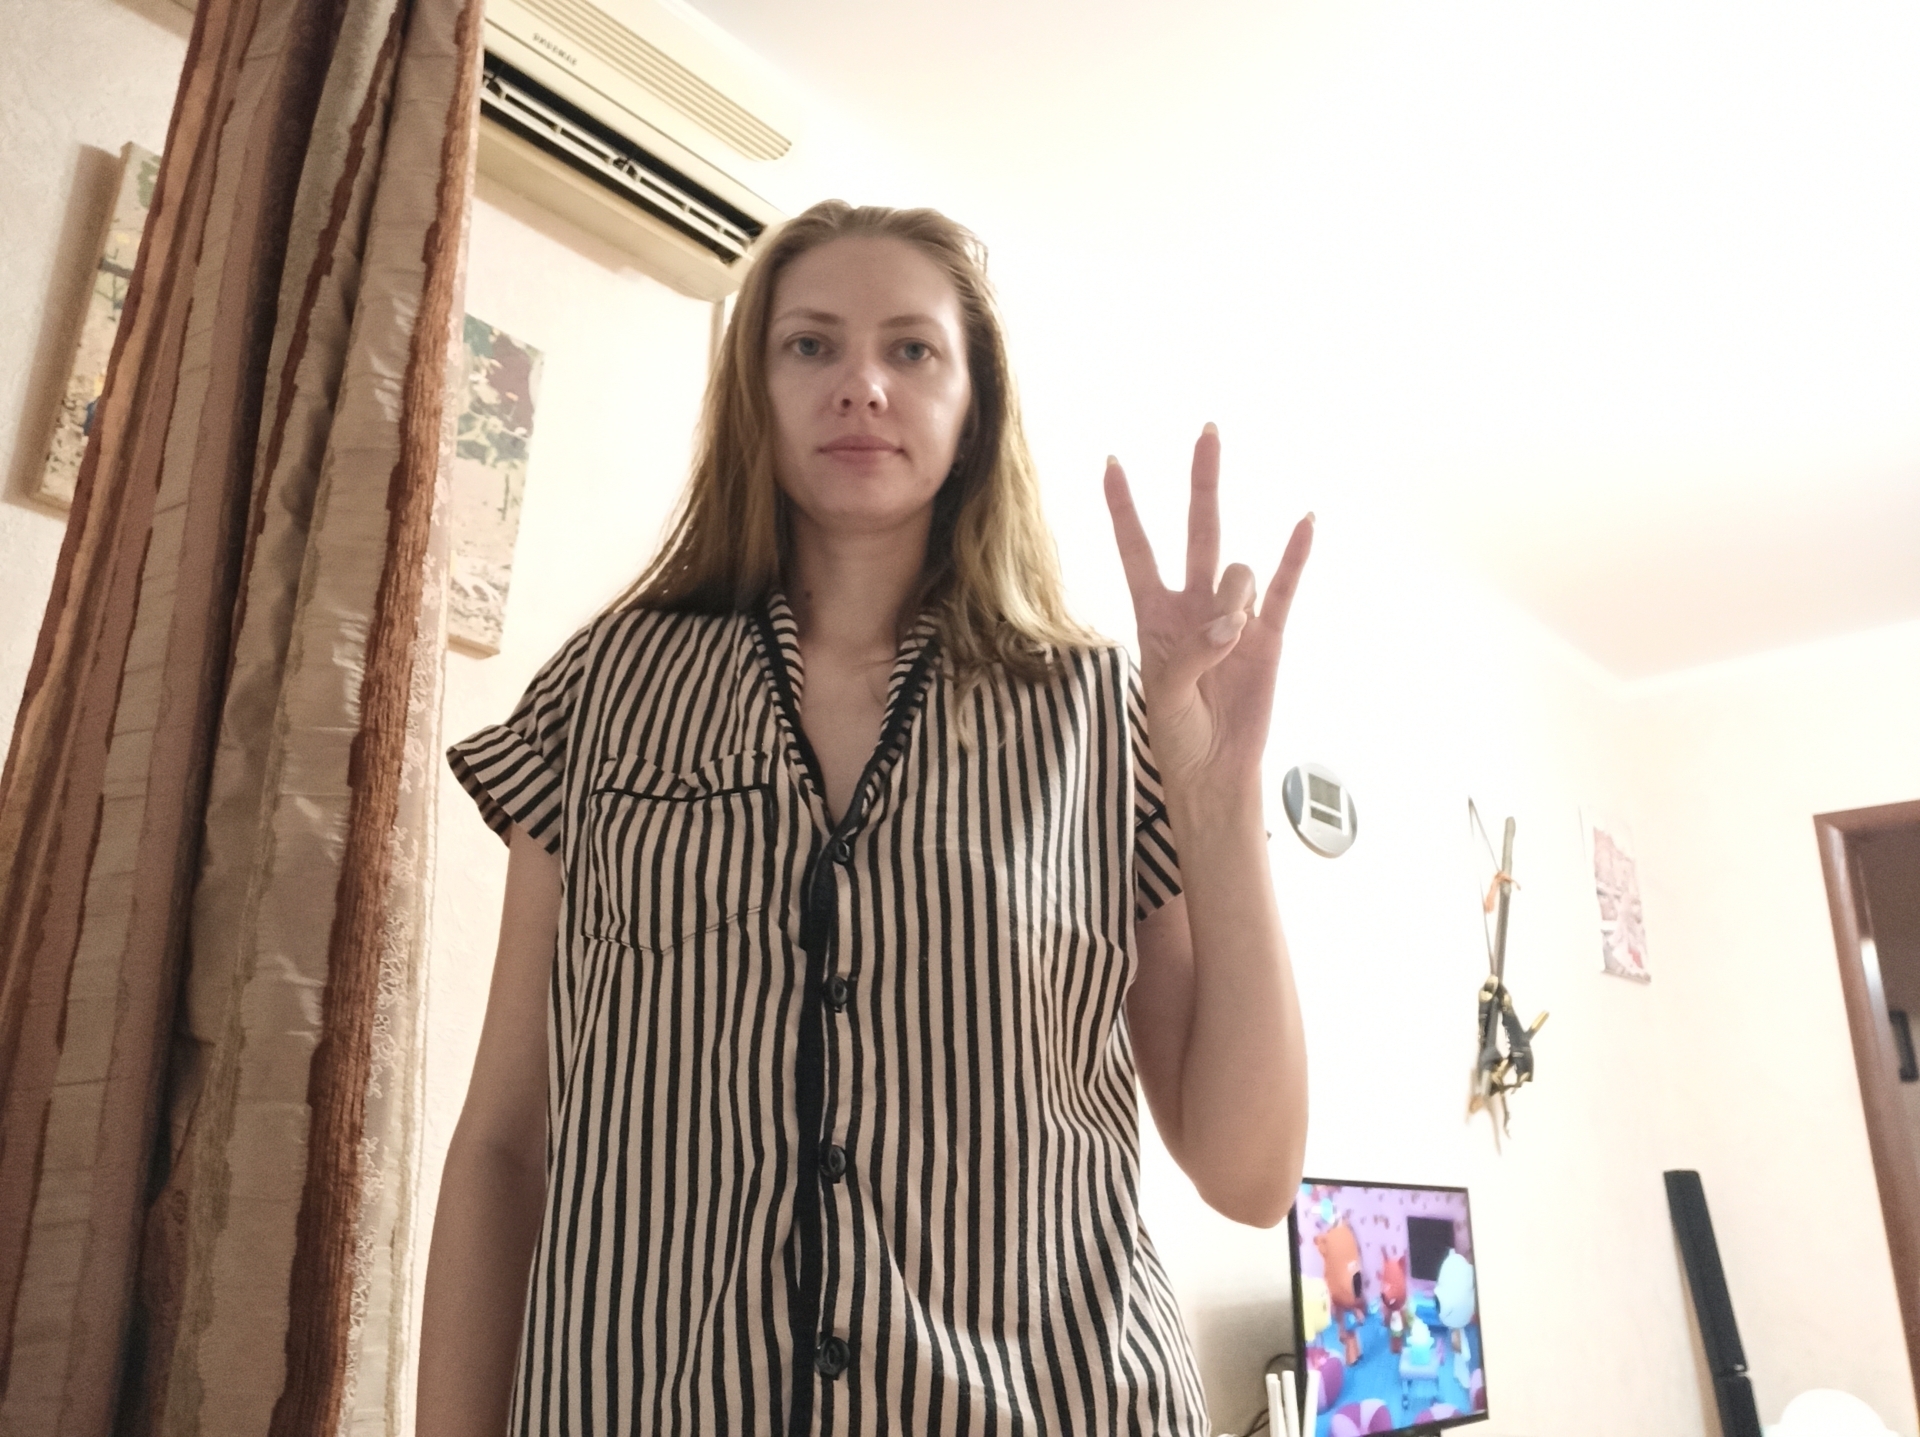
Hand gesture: three3